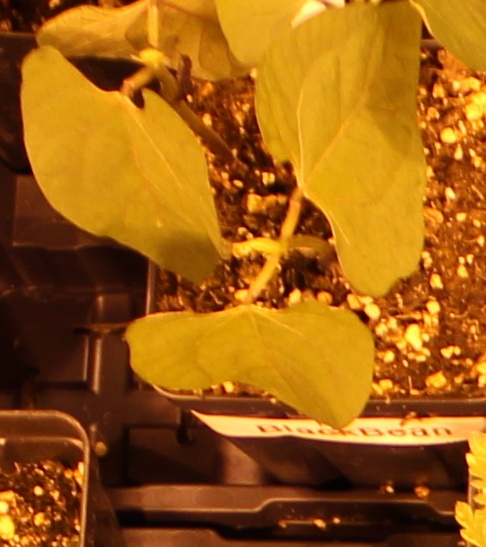
Label: Blackbean